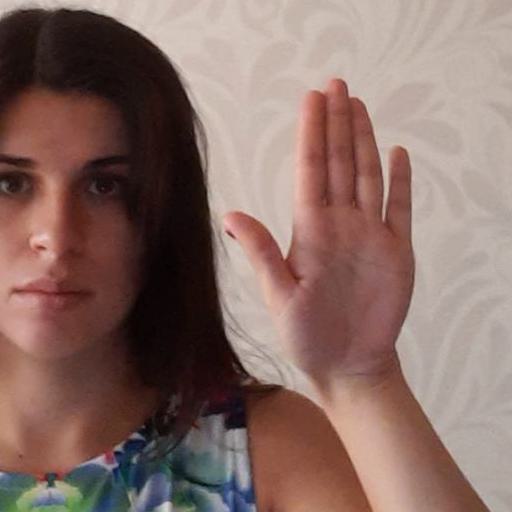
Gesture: stop